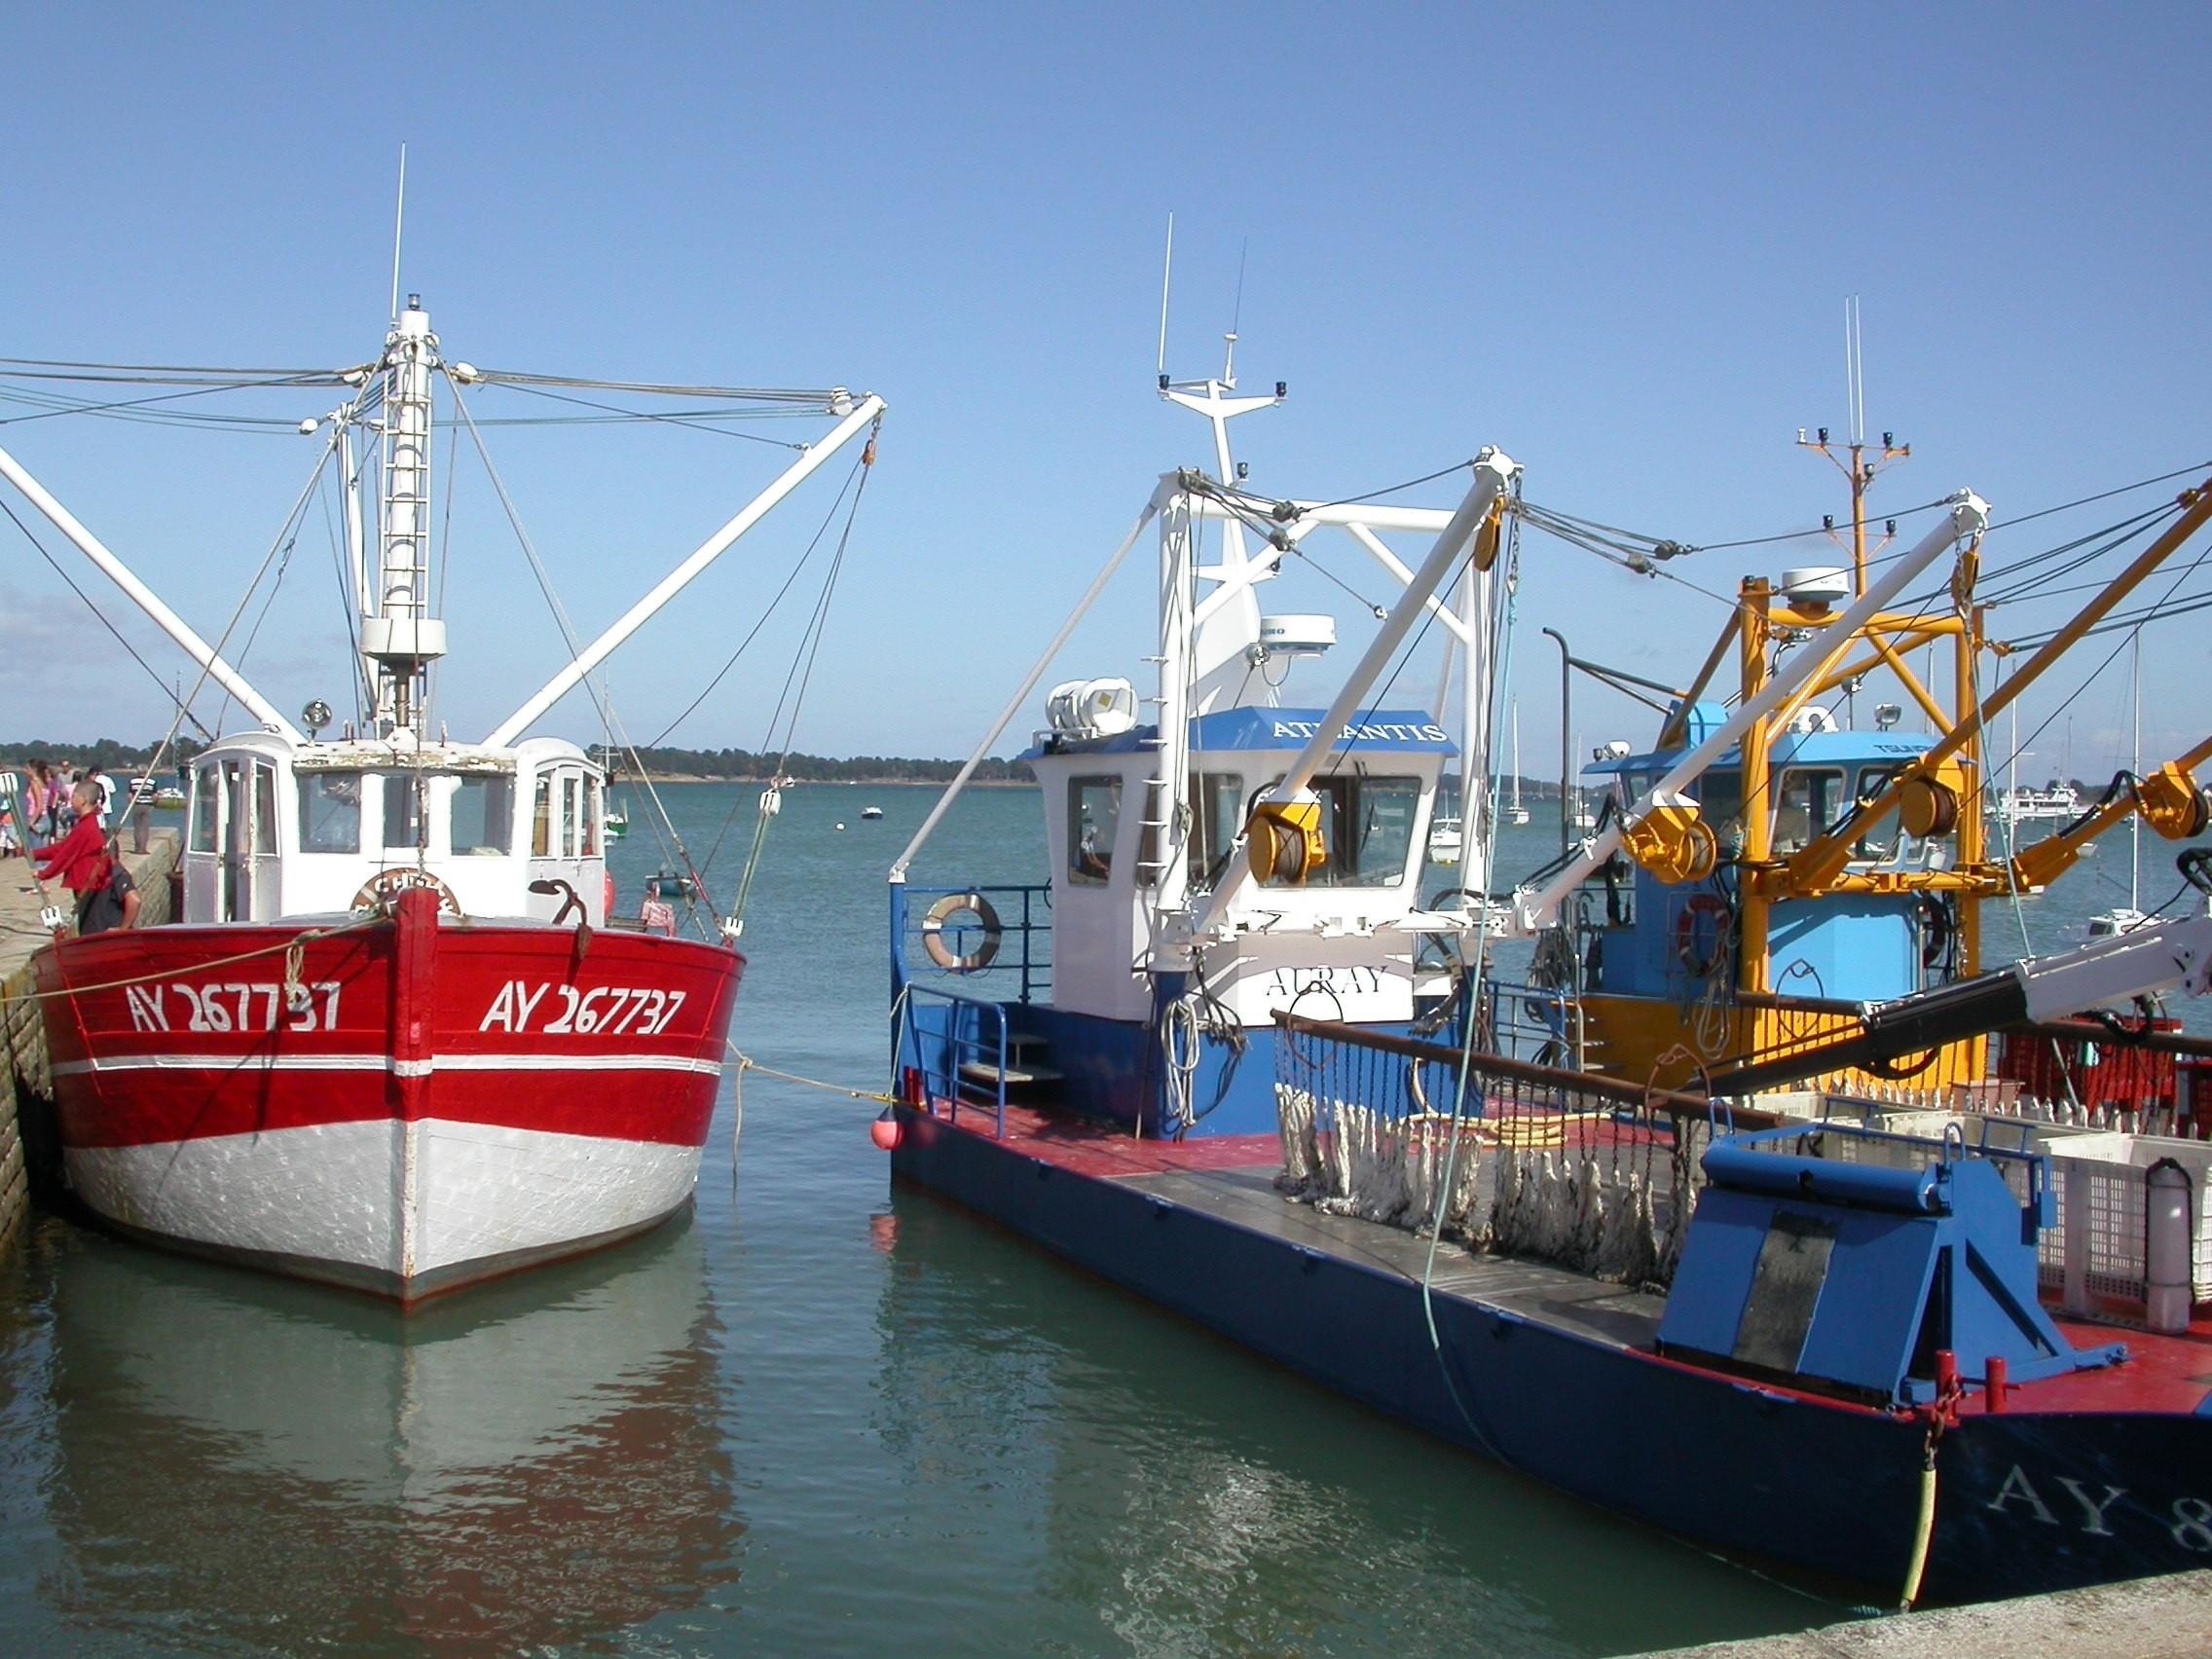
sea, coast, boat, pier, ship, vehicle, fishing, mast, oyster, seafood, harbor, port, shellfish, nautical, boats, marine, commercial, channel, watercraft, fishing vessel, freight transport, fishing trawler